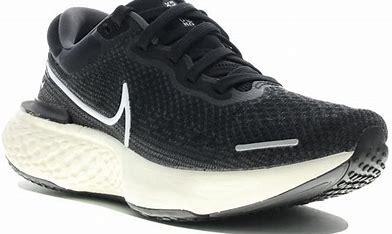
Brand: Nike
Model: Zoomx Invincible Run Flyknit